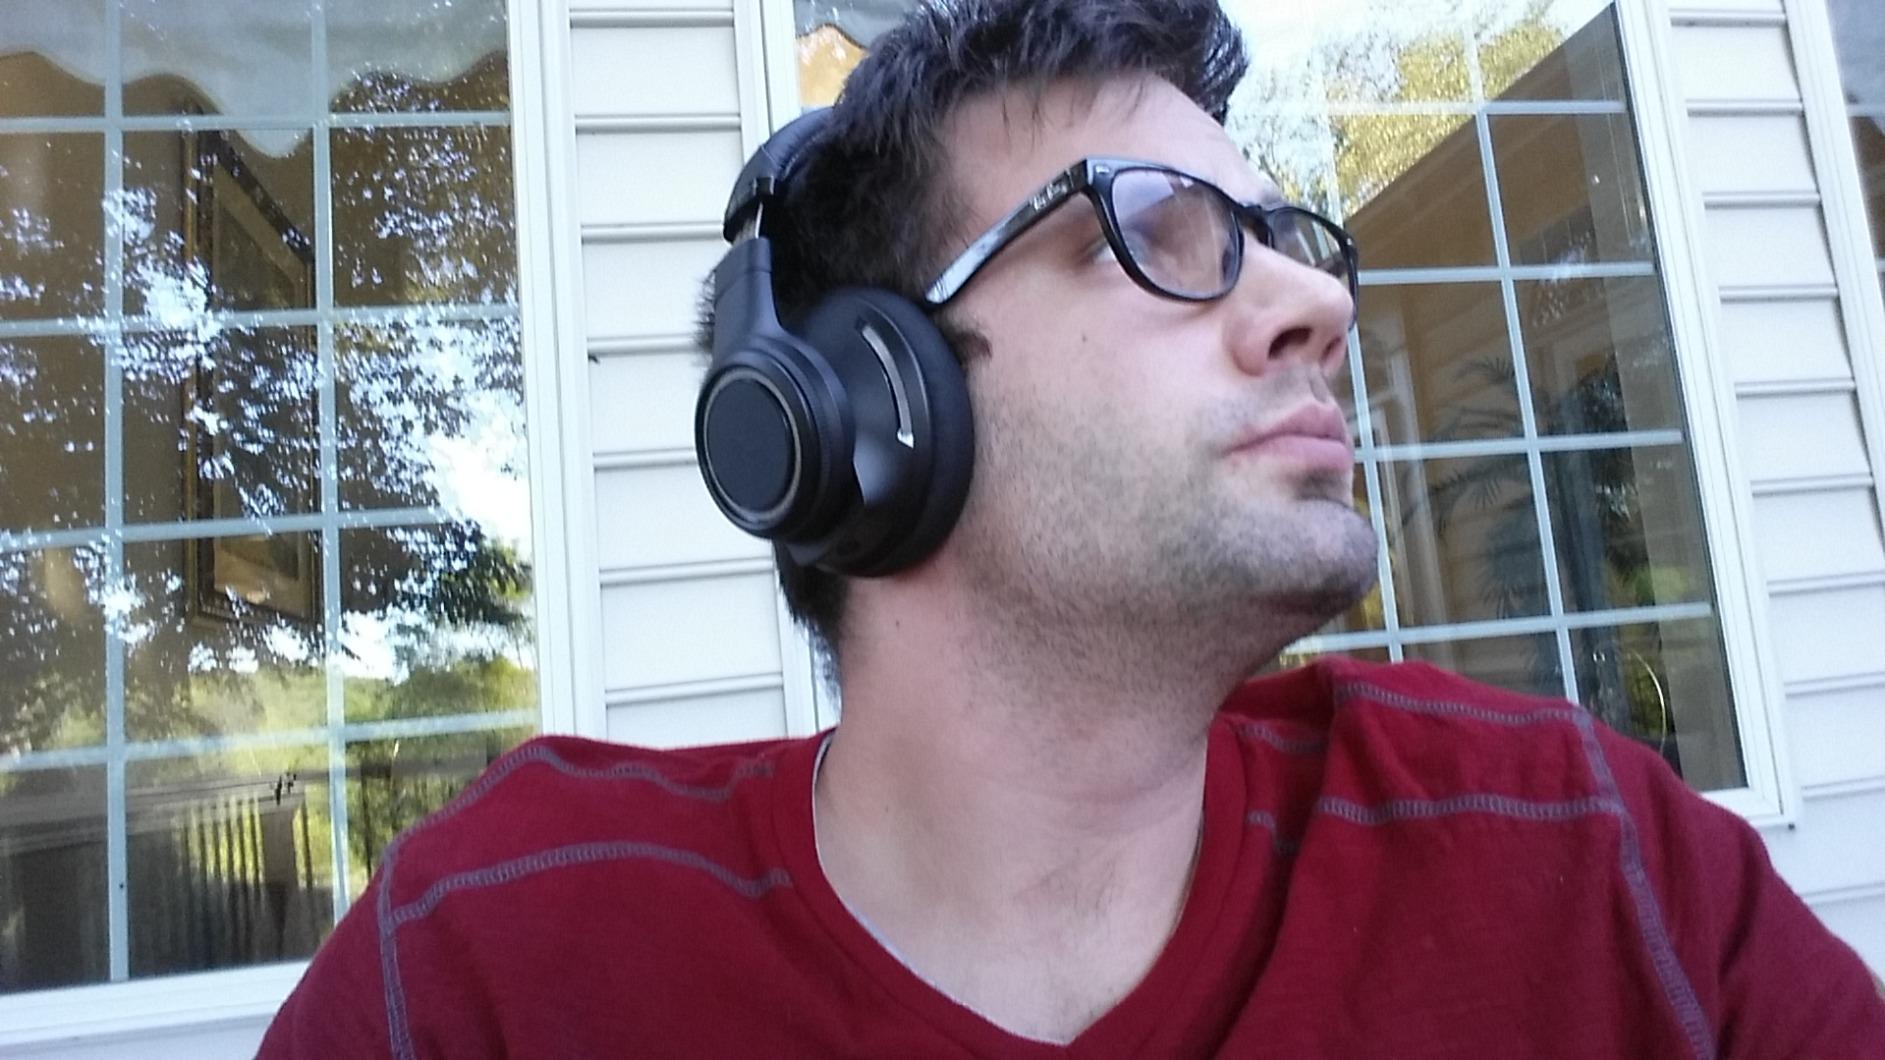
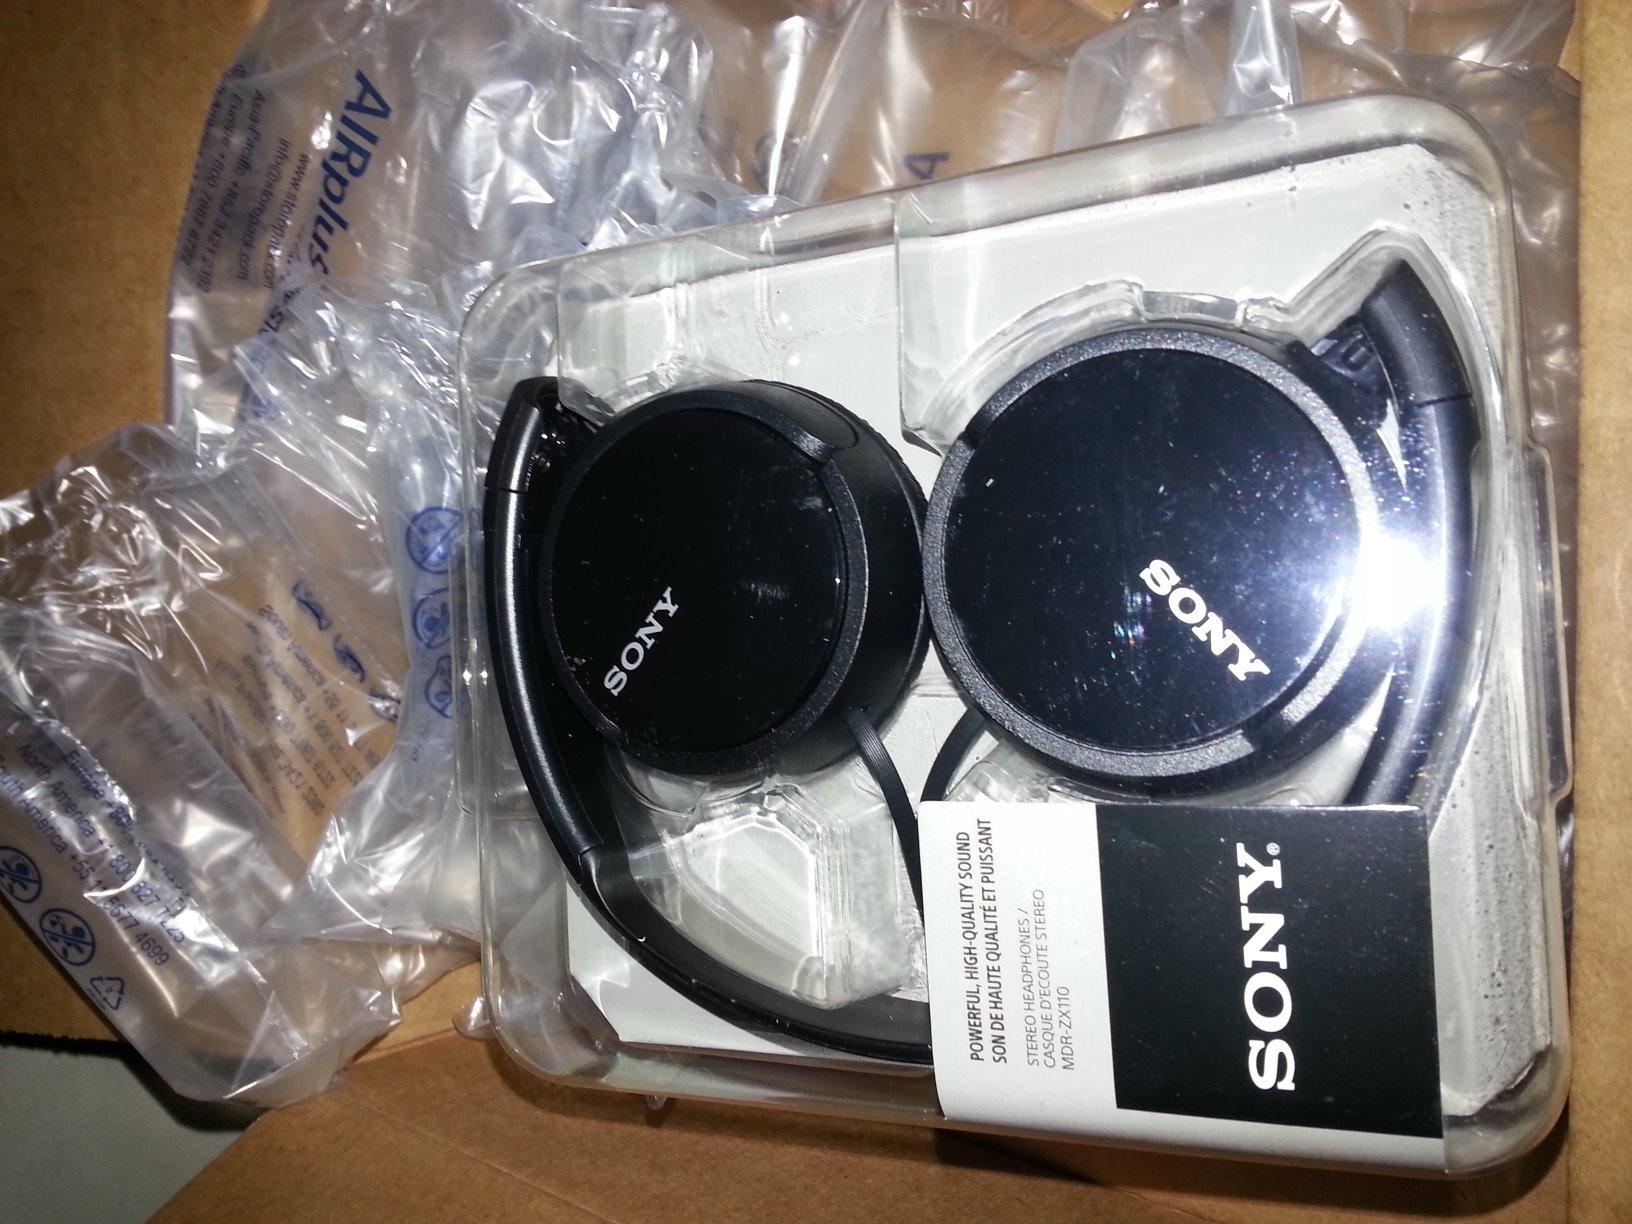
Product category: headphones
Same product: no